Pyynikki Summer Theatre

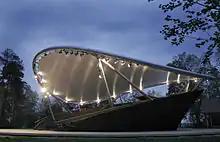
The revolving auditorium of Pyynikki Summer Theatre in Tampere, Finland

Pyynikki Summer Theatre or Pyynikki Open Air Theatre is a theatre operating in Tampere, Finland, known especially for its revolving auditorium. It is one of the largest summer theatres in Finland and has been running uninterrupted longer than any other open-air theatre in the country.